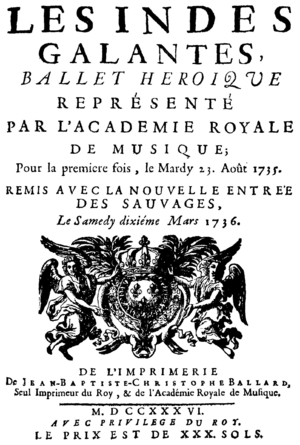
Den galante stil / Historik og beskrivelse
Louis Fuzelier og Jean-Philippe Rameau: Les Indes Galantes (1735/36)
Den galante stil er en musikalsk stilretning fra 2. halvdel af 1700-tallet i overgangen mellem barokmusikken og klassicismen.